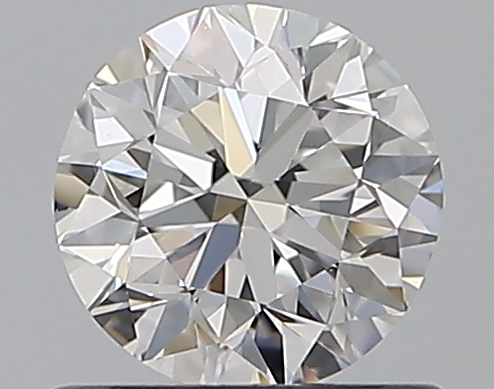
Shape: round
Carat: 0.7
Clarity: VS1
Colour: E
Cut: VG
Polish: EX
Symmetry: VG
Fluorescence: N
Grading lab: GIA
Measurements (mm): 5.48 x 5.56 x 3.59